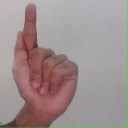
अक्षर: ळ